Petrovče

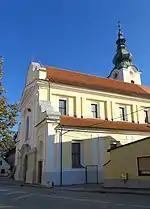
Visitation Church

The parish church in the settlement is dedicated to the Visitation of Mary and belongs to the Roman Catholic Diocese of Celje. It was built in the 18th century on the site of a 14th-century building.